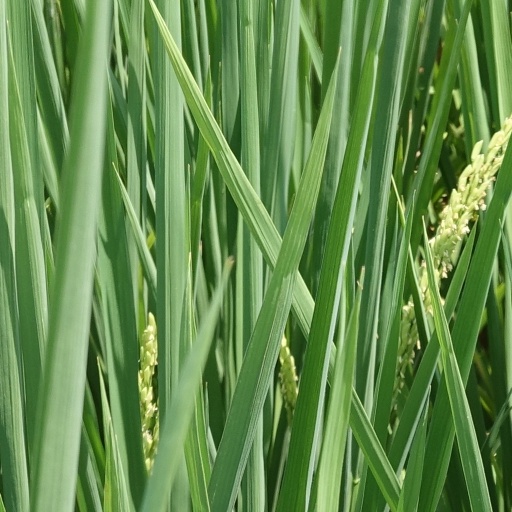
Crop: rice